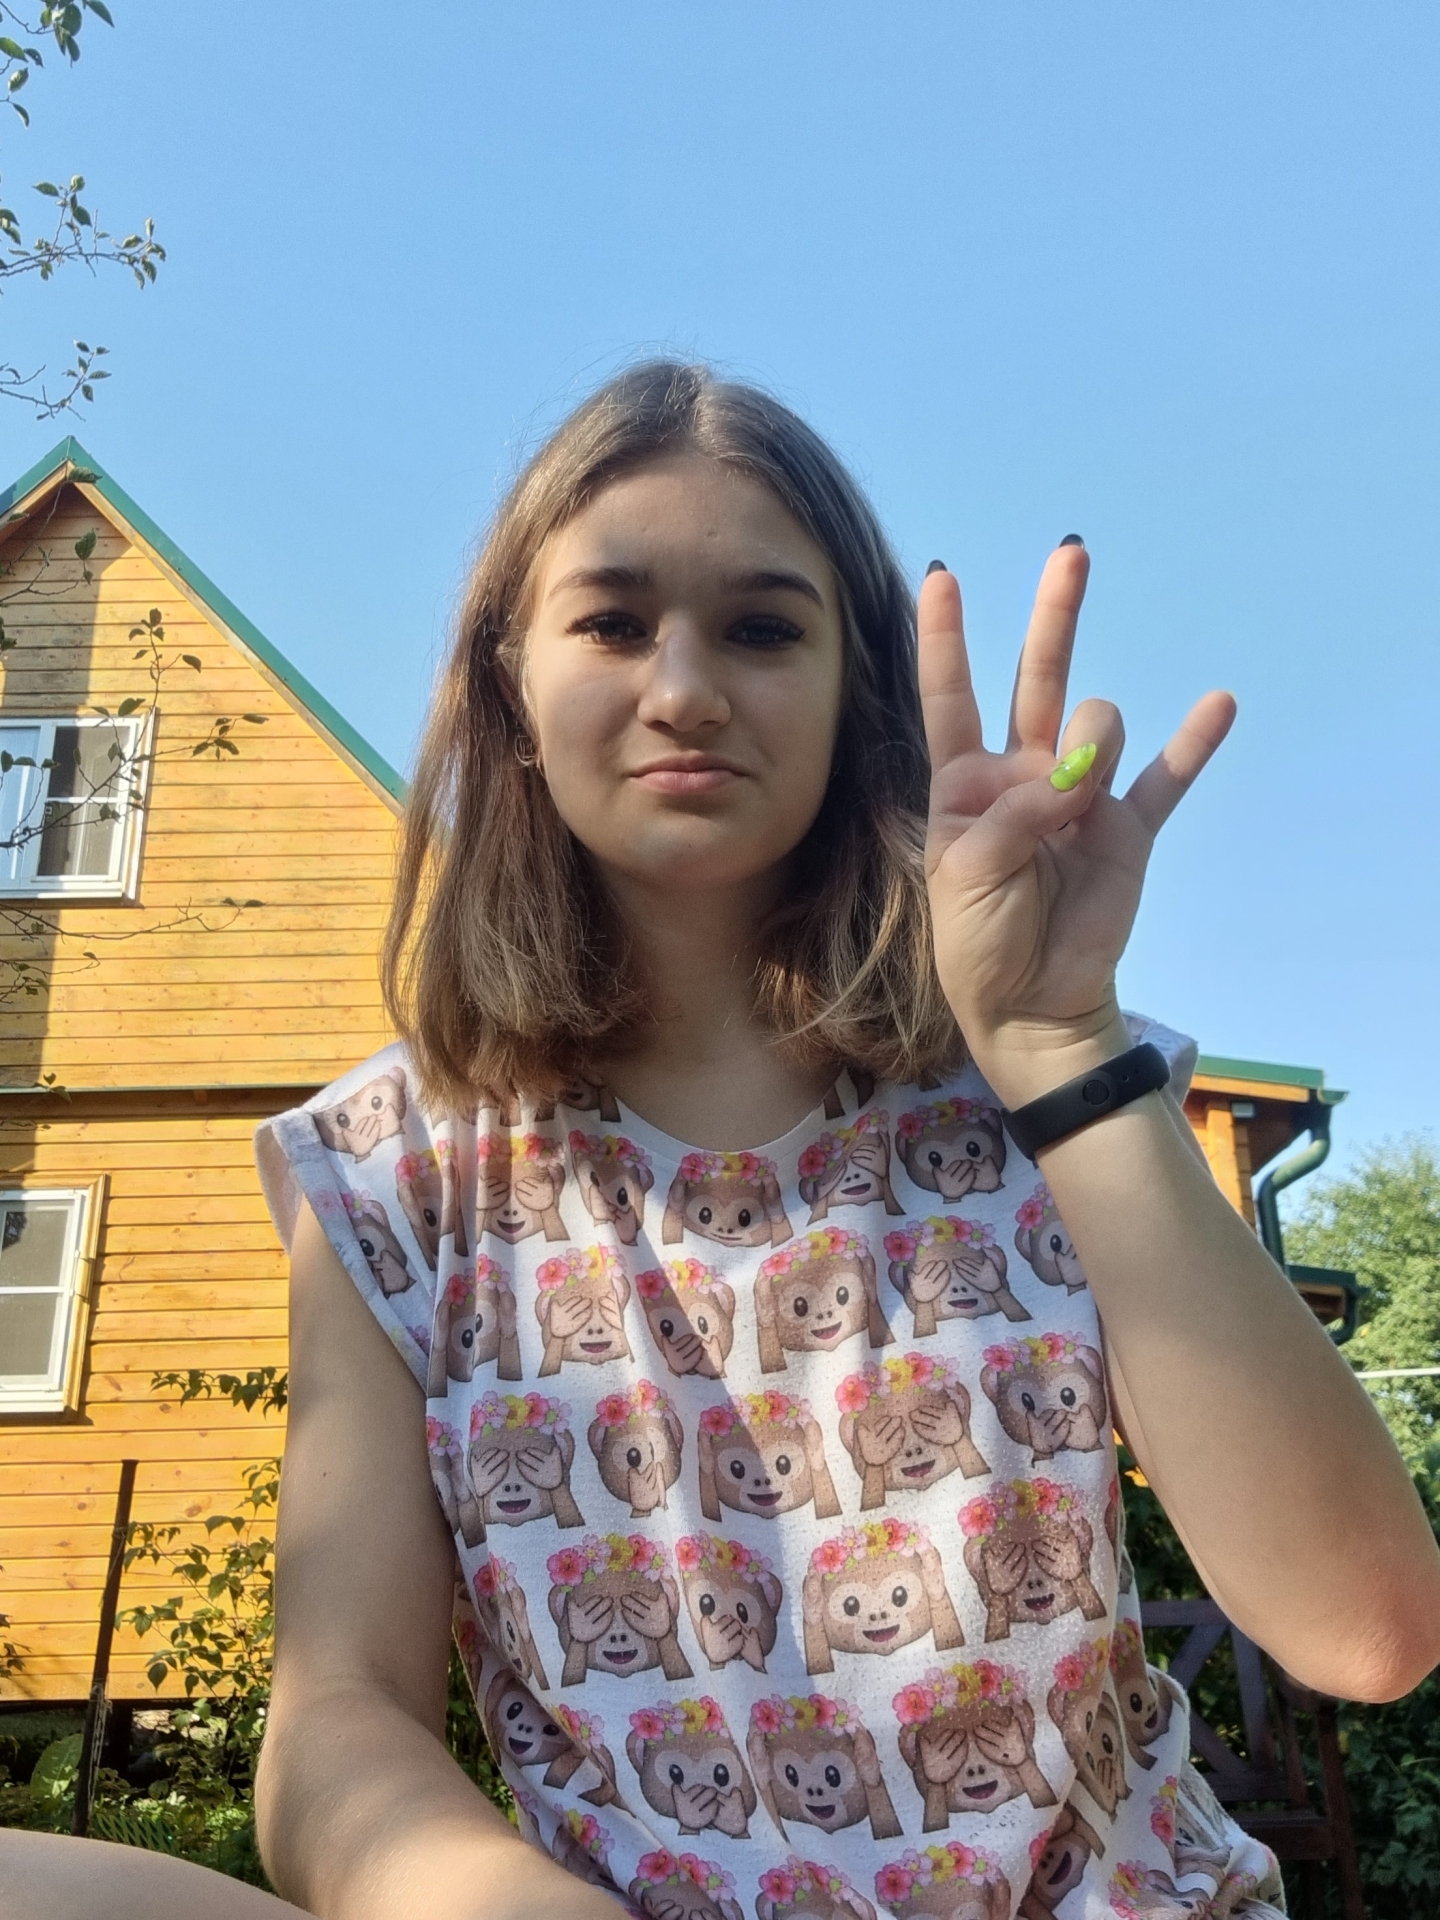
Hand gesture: three3